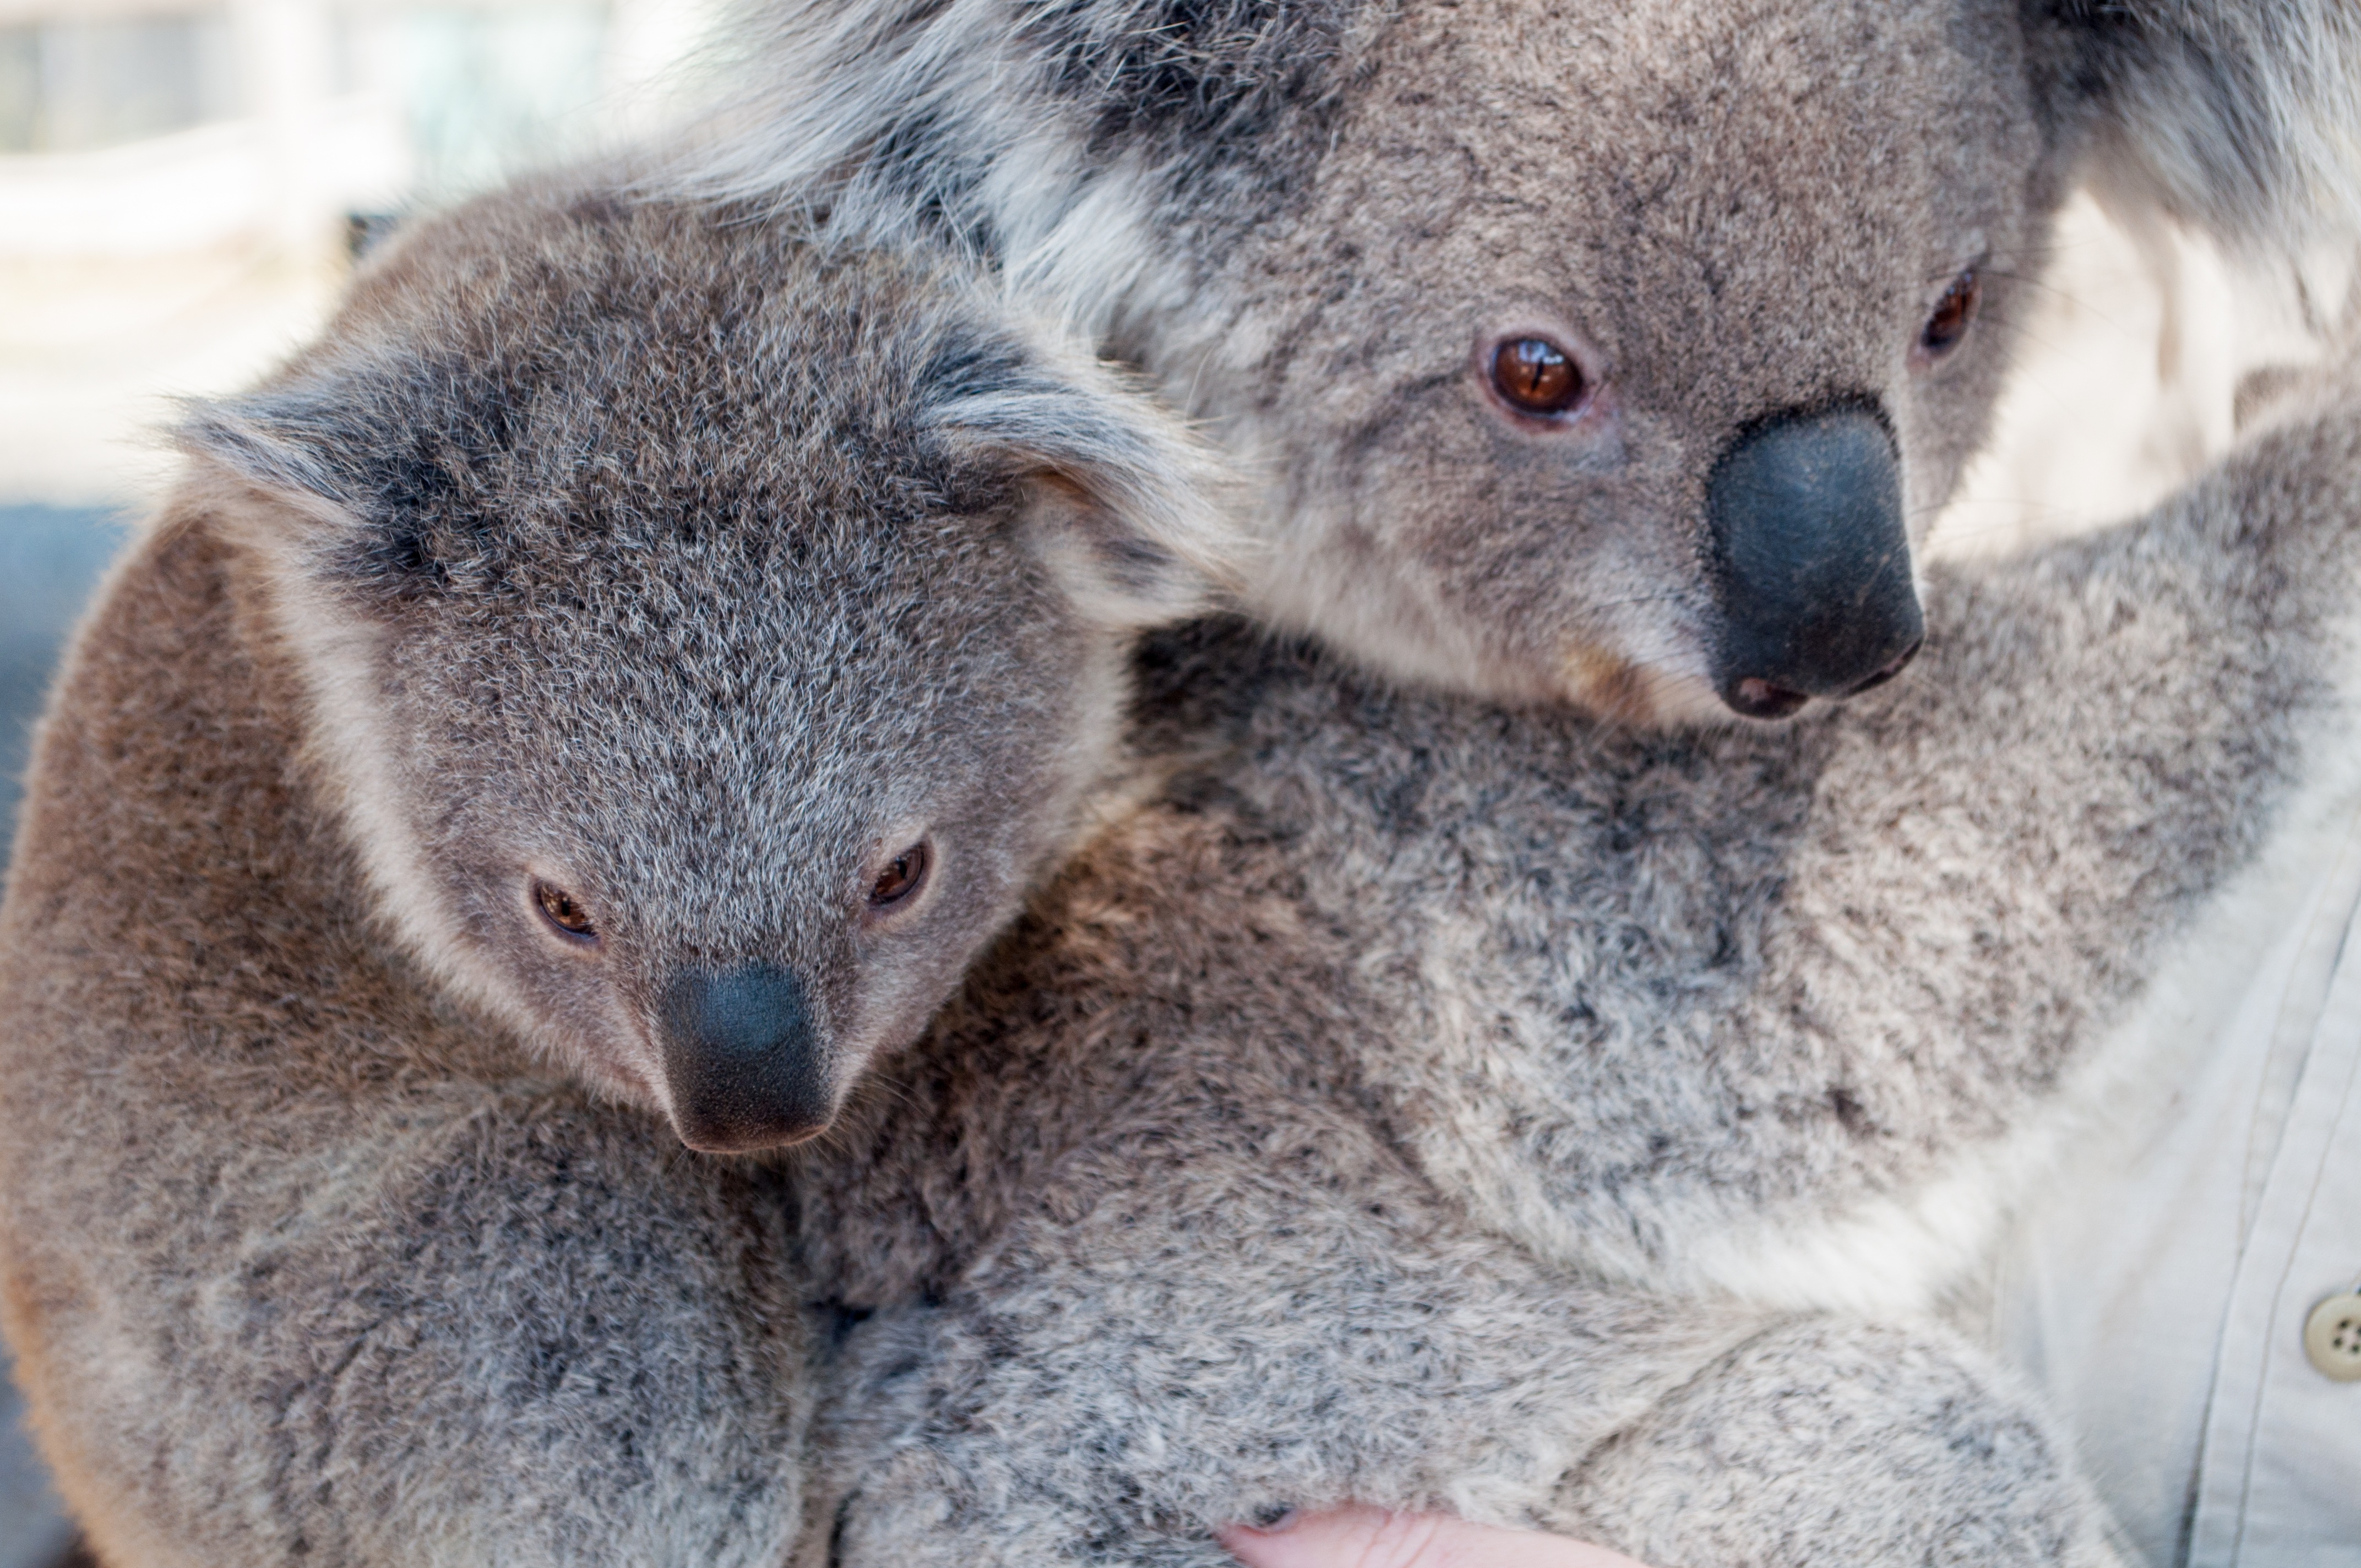
nature, animal, cute, wildlife, wild, zoo, jungle, natural, mammal, baby, fauna, wallaby, australia, eucalyptus, vertebrate, koala, marsupial